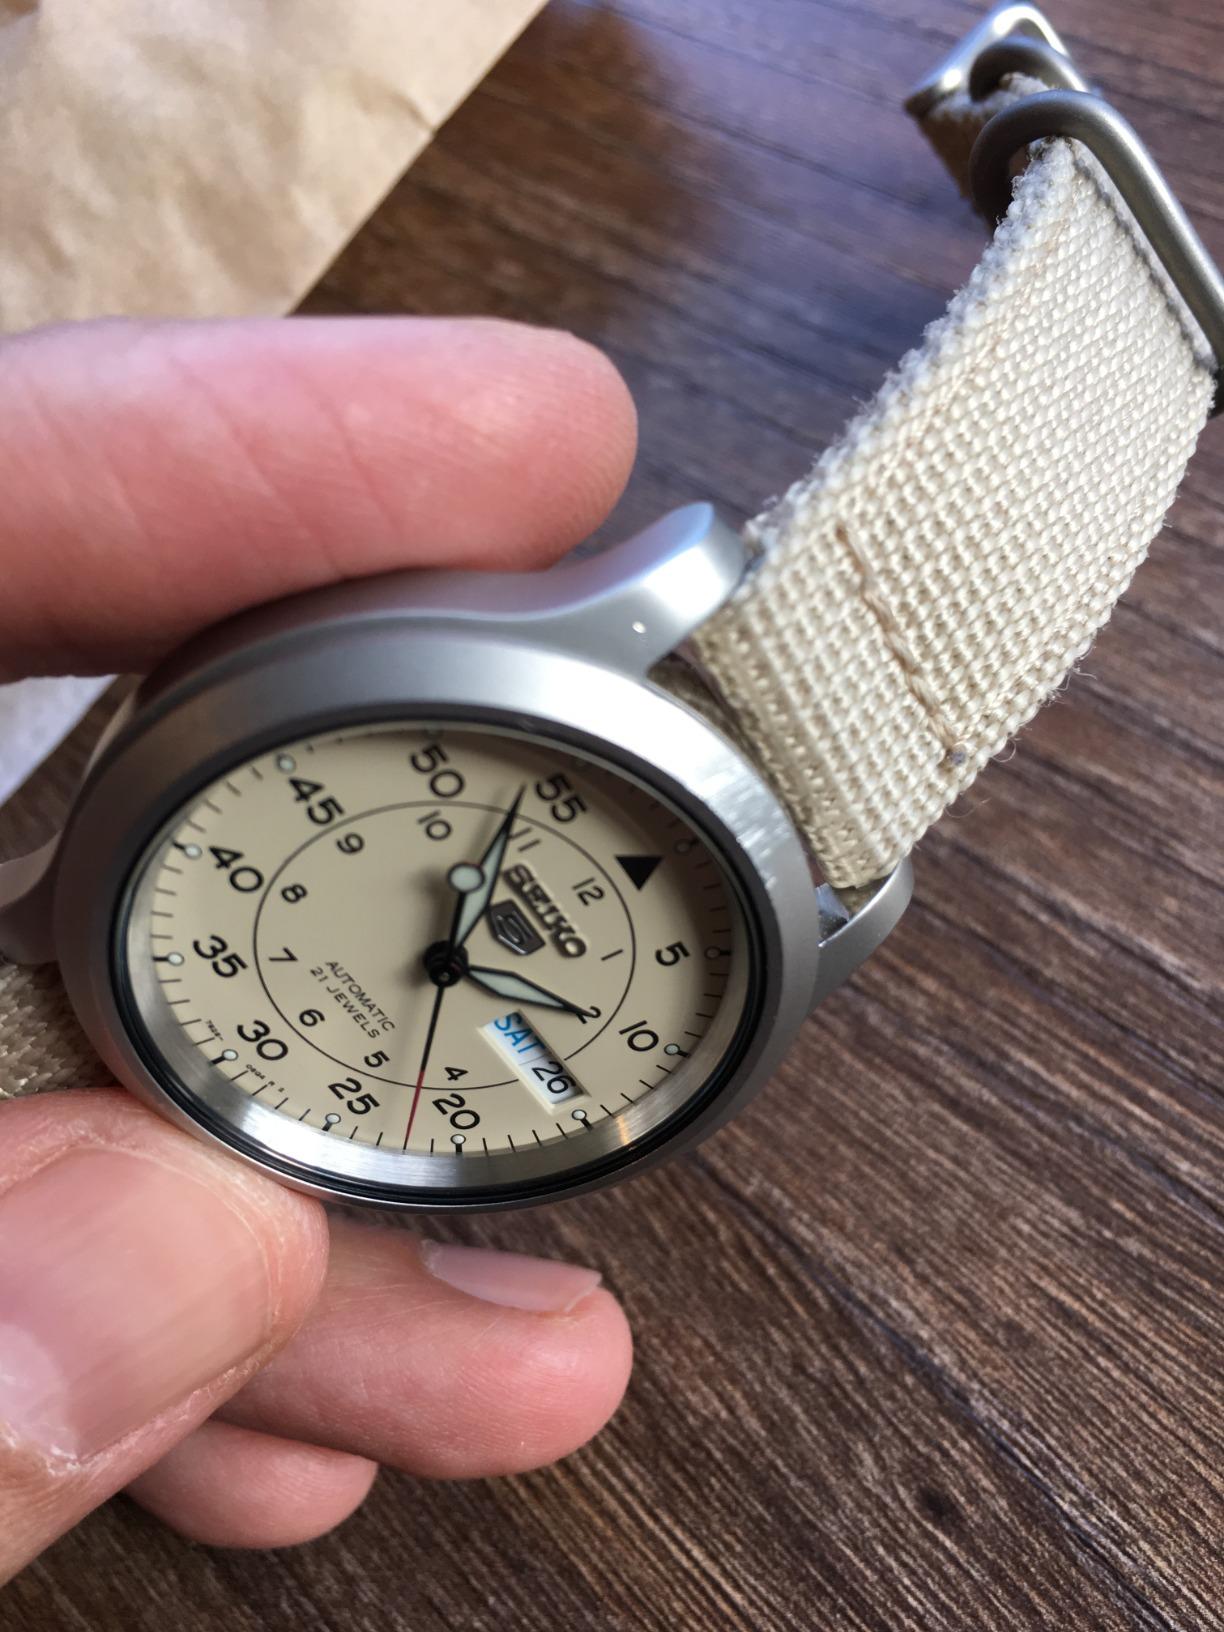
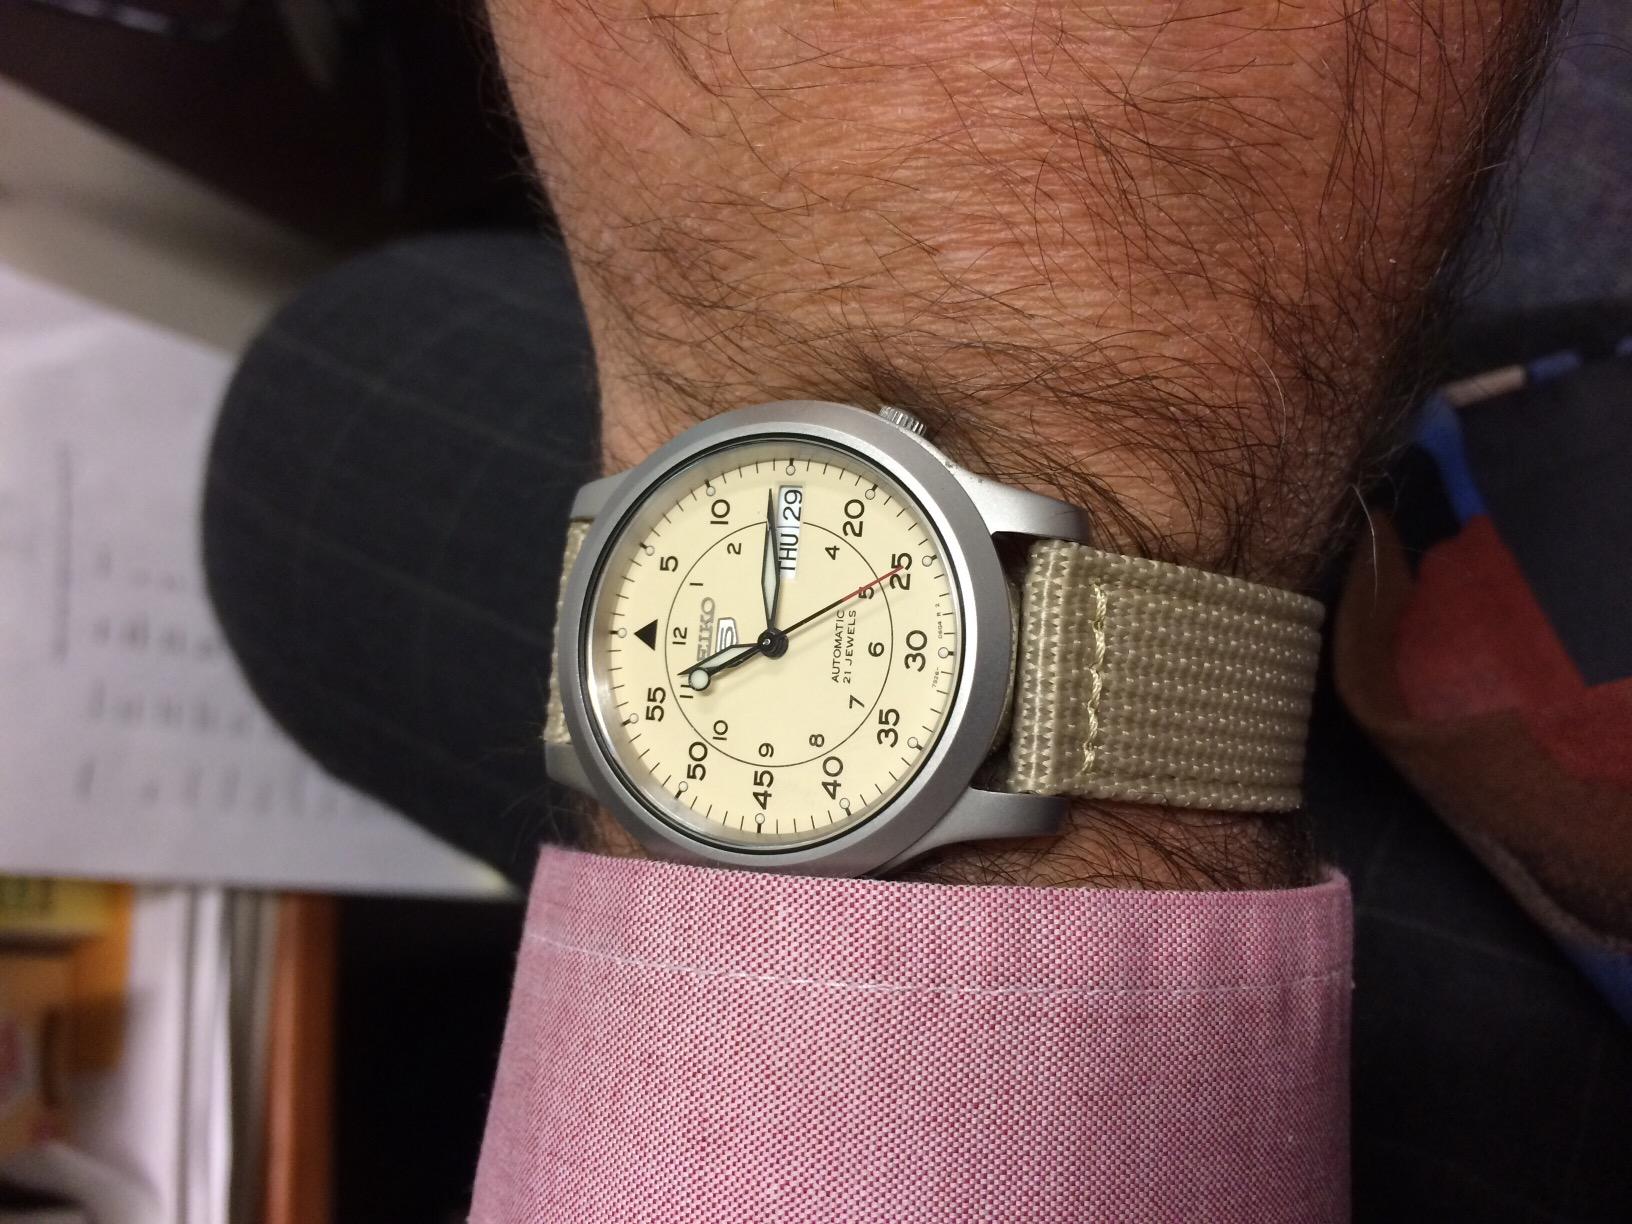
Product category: accessories_watch
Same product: yes